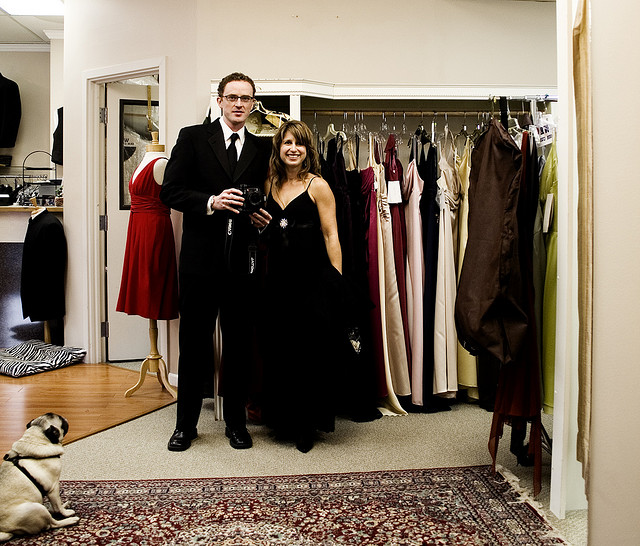
user: Given an image and a question. Answer the question in a short answer. Question: What is significant about these clothes? Short Answer:
assistant: formal